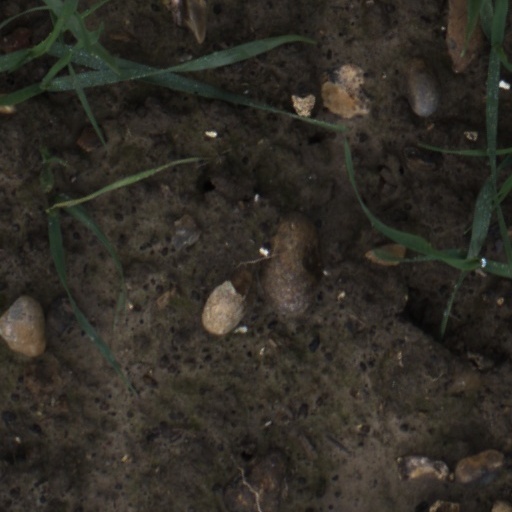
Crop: wheat